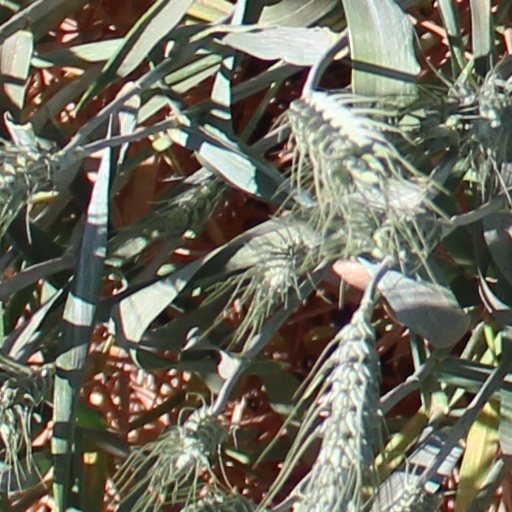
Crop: wheat